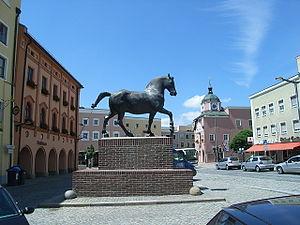
Pfarrkirchen est une ville d'Allemagne, située dans le Land de Bavière.